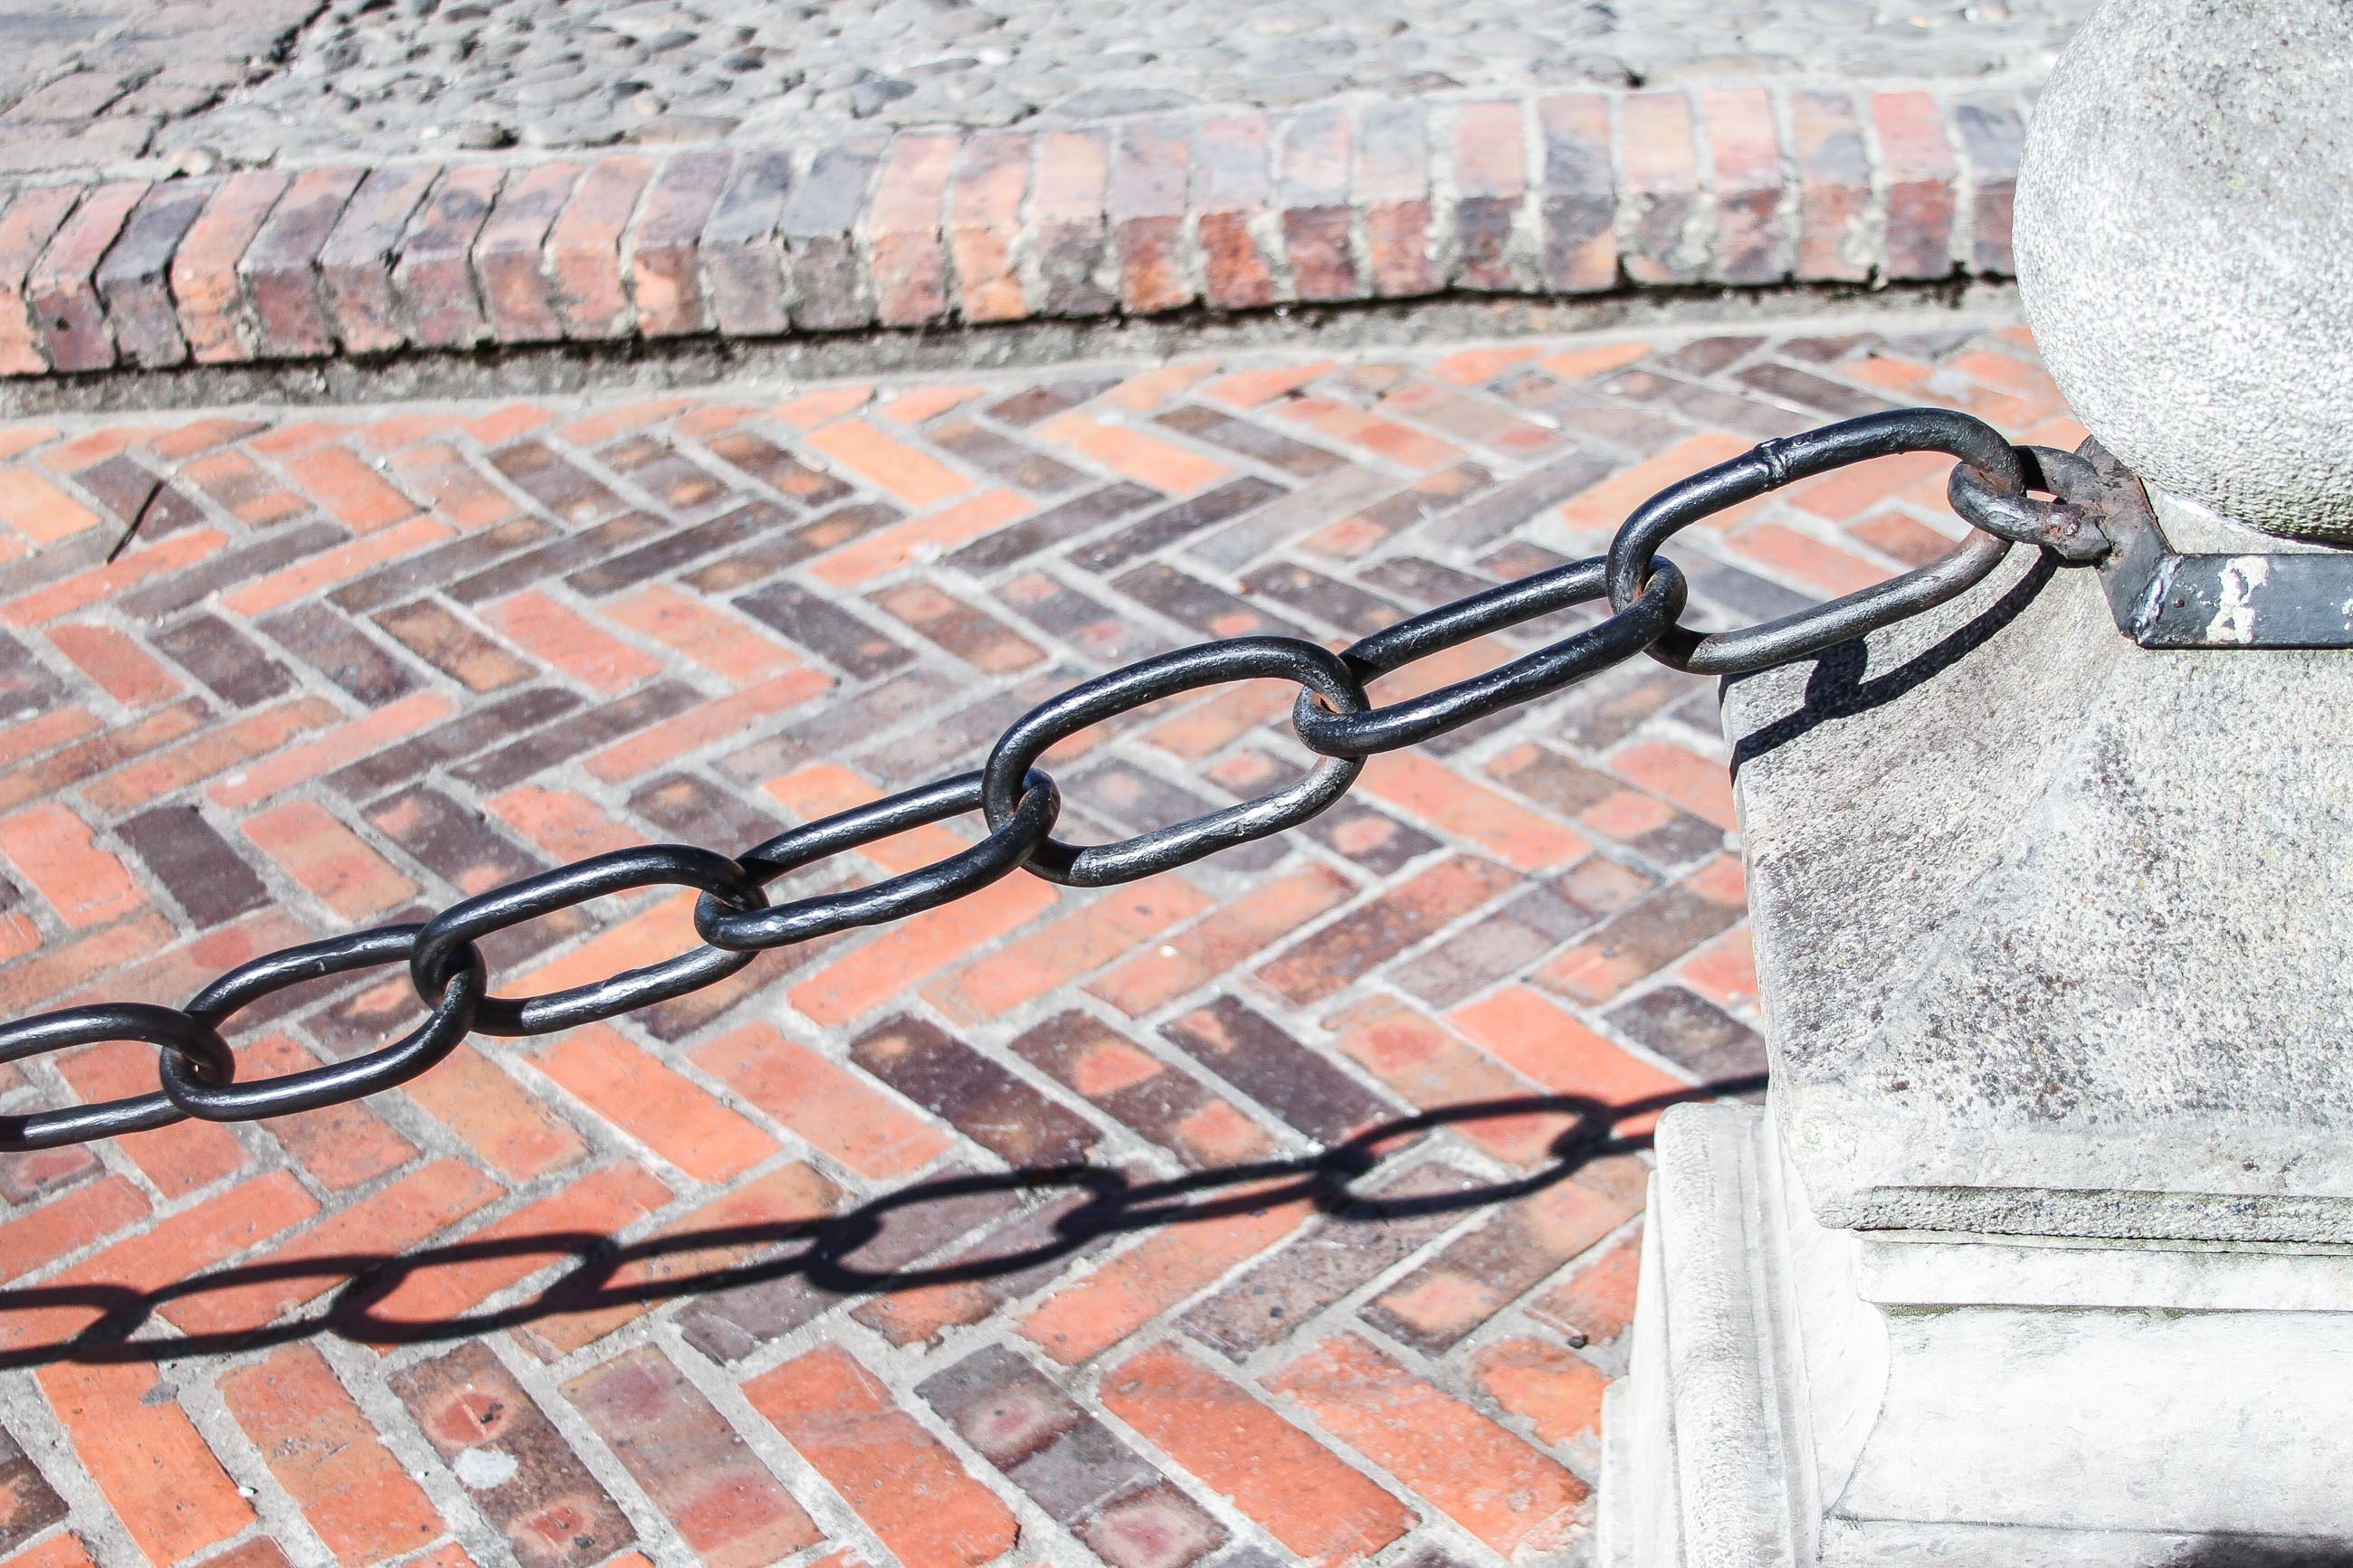
architecture, string, floor, roof, old, wall, line, brick, material, old town, brickwork, relic, flooring, road surface, outdoor structure